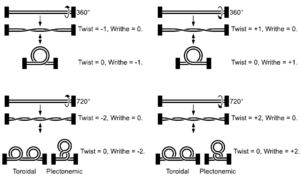
DNA-supercoiling
Figur 2. Supercoiled struktur af linære DNA molekyler med tvungne ender. Bemærk at DNA'ets spiralnatur er udeladt for at gøre processen mere overskuelig
En DNA supercoil er en slags tredimensionel struktur som dannes automatisk når en DNA-streng bliver snoet. Det kan sammenlignes med at sno en telefonledning, hvis den efter snoningen hænger frit i luften vil den spontant begynde at sno sig endnu mere sammen.